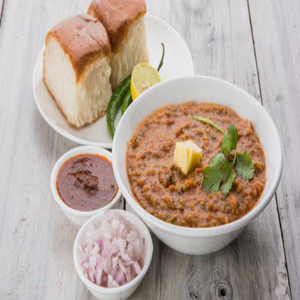
Dish: pavbhaji